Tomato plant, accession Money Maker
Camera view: horizontal (90 deg, fisheye); turntable rotation: 150 degrees
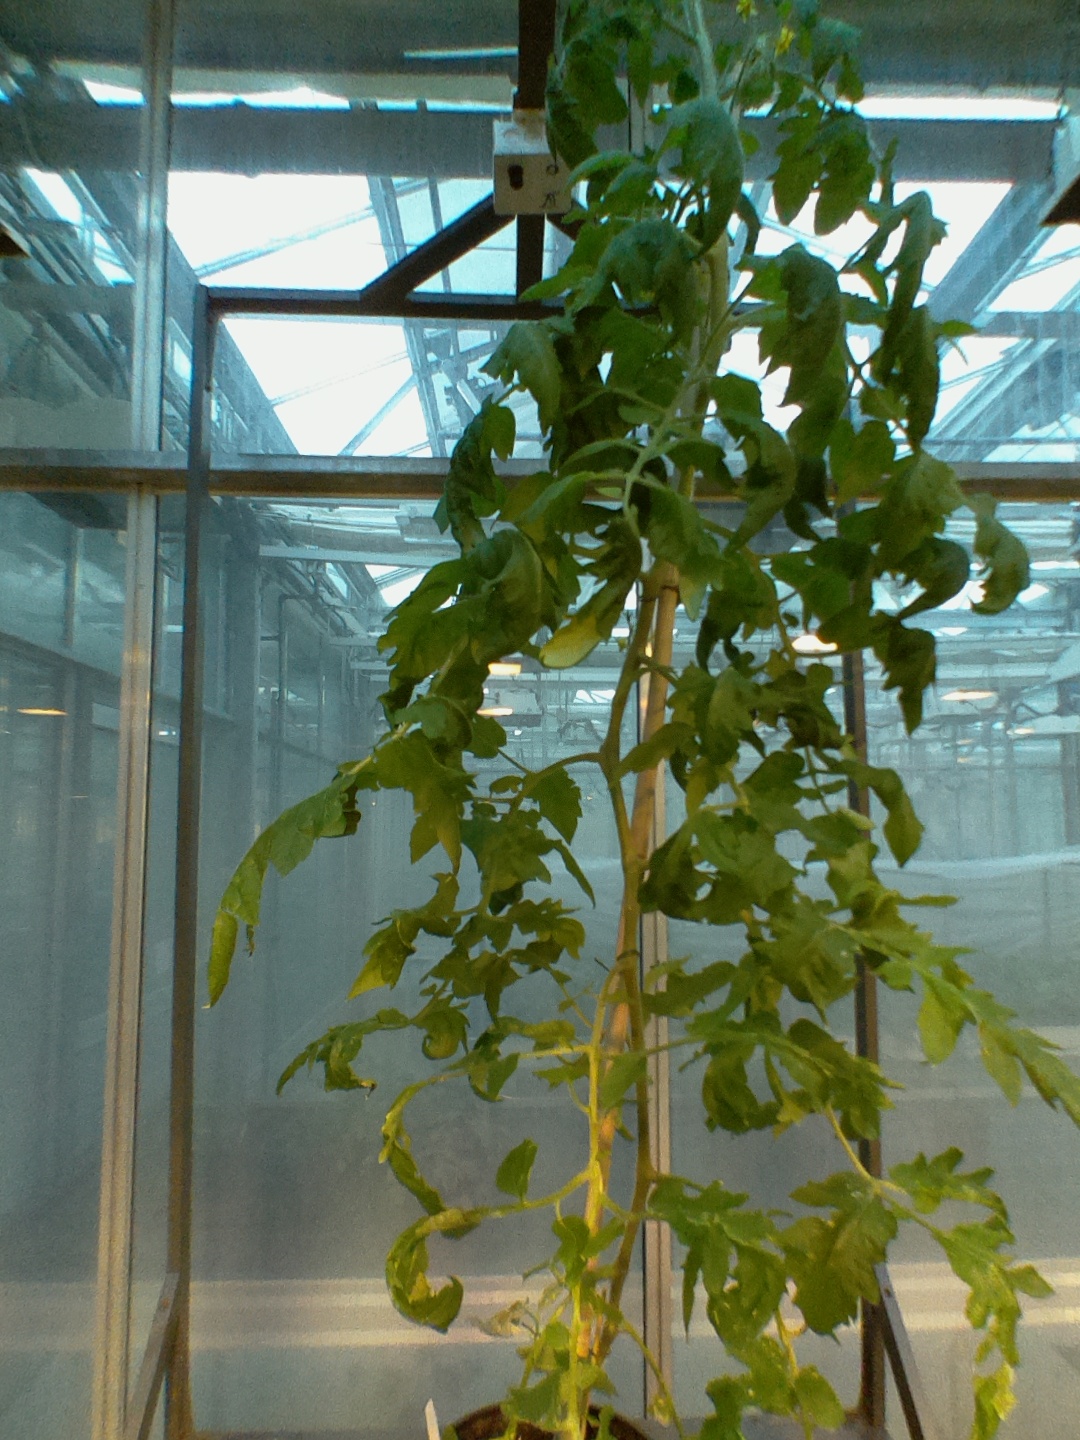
BBCH growth stage 68: Full flowering, 80%-90% of flowers open, more petals falling